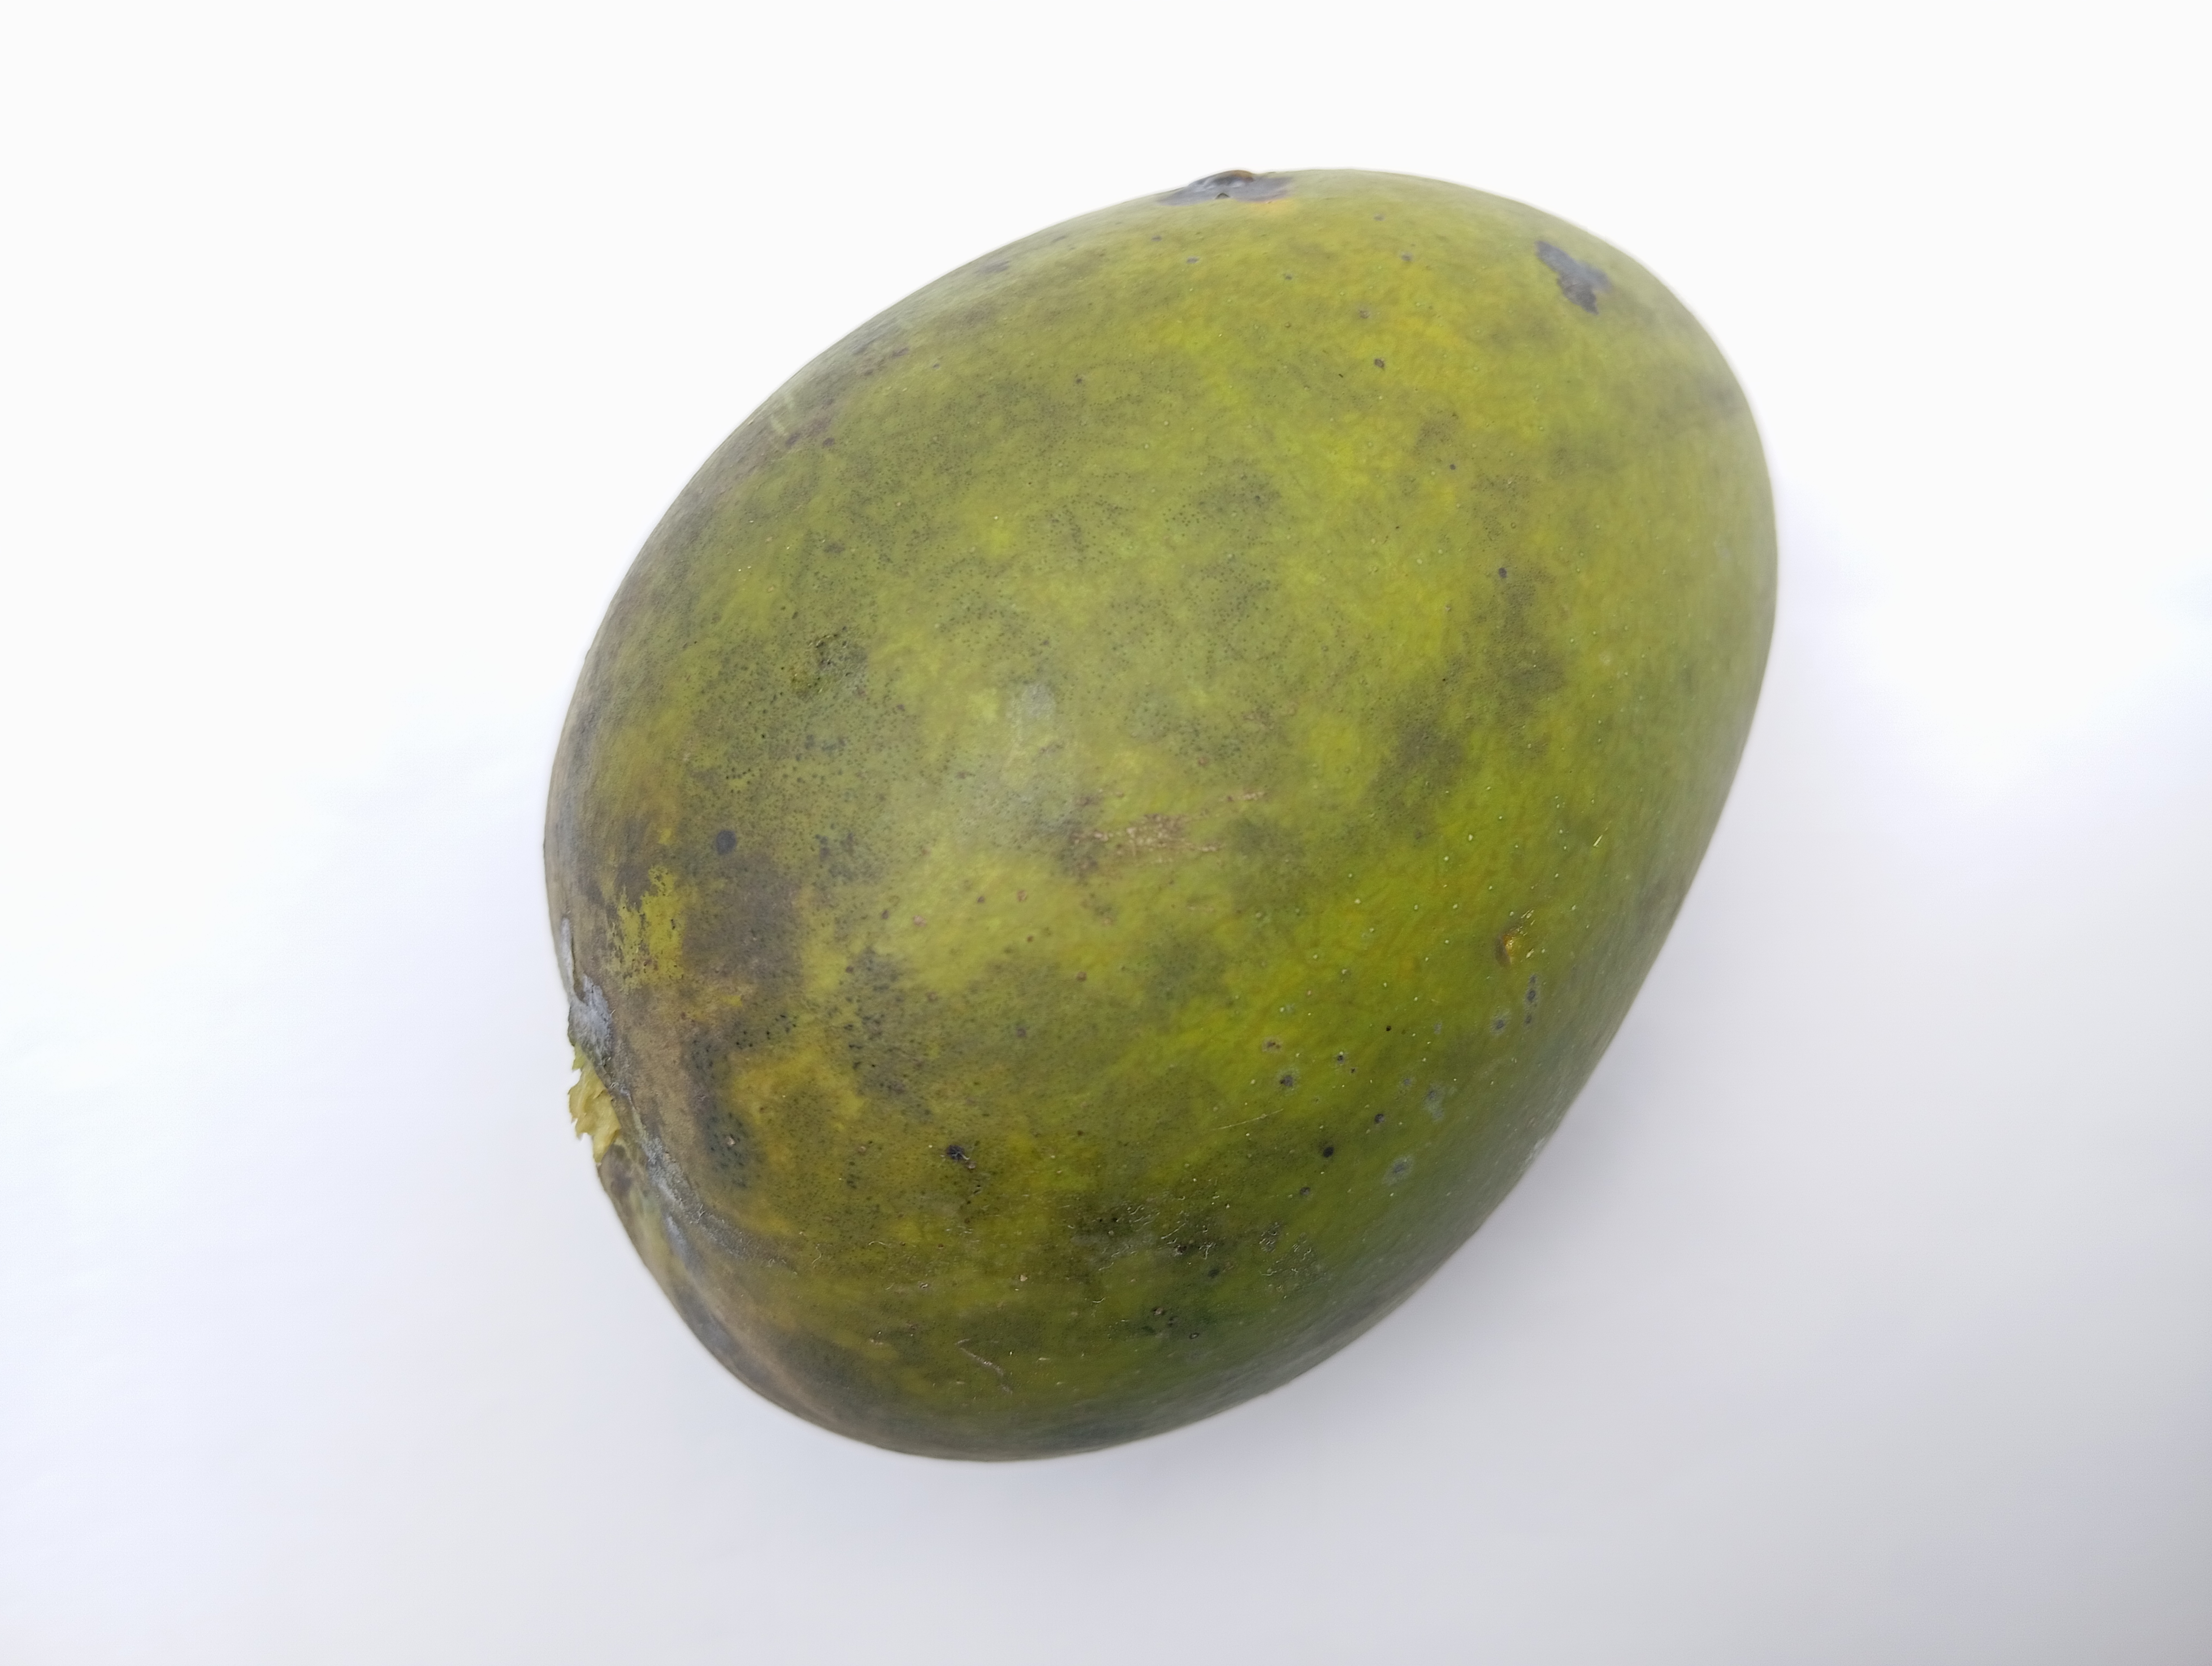
Mango variety: Harivanga